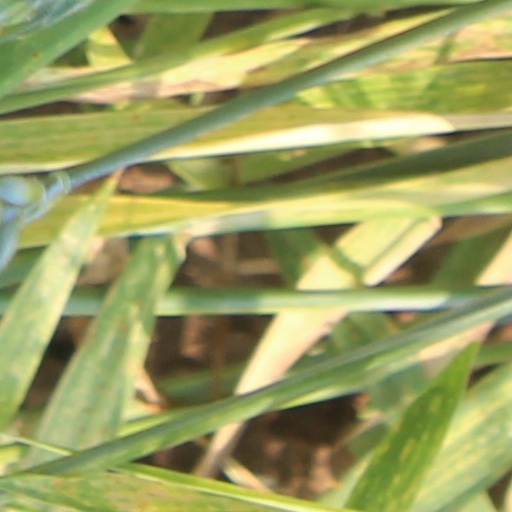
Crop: wheat